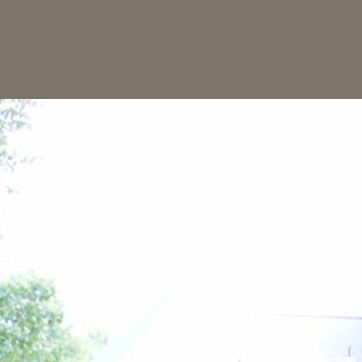
Material: sky